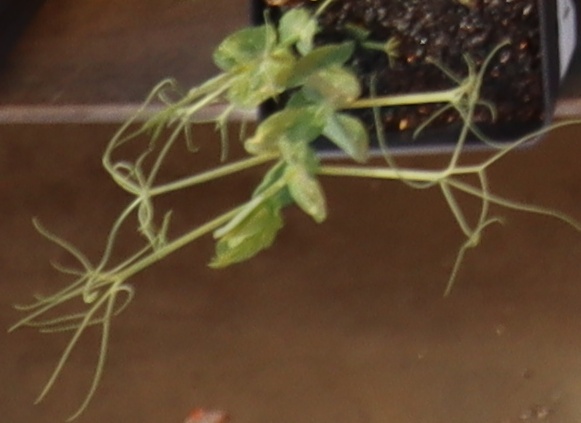
Label: Field Pea